Vanadium

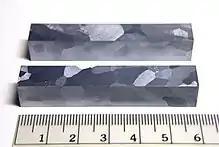
Polycrystalline high-purity (99.95%) vanadium cuboids, ebeam remelted and macro-etched

Vanadium is an average-hard, ductile, steel-blue metal. Vanadium is usually described as "soft", because it is ductile, malleable, and not brittle. Vanadium is harder than most metals and steels (see Hardnesses of the elements (data page) and iron). It has good resistance to corrosion and it is stable against alkalis and sulfuric and hydrochloric acids. It is oxidized in air at about 933 K (660 °C, 1220 °F), although an oxide passivation layer forms even at room temperature. It also reacts with hydrogen peroxide.